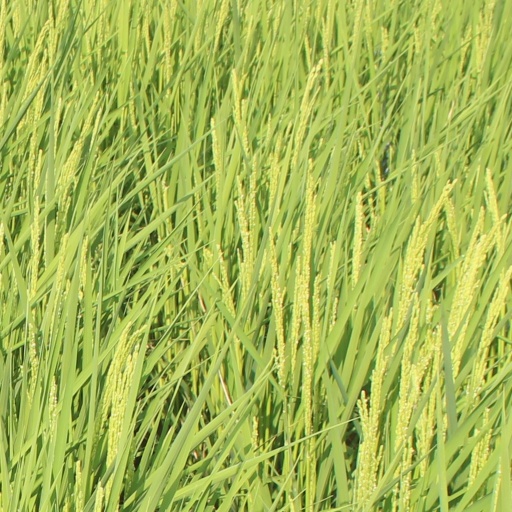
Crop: rice